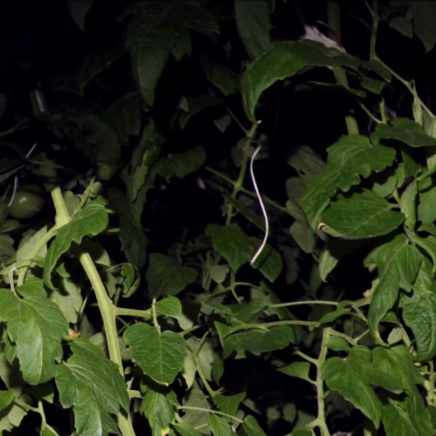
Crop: tomato